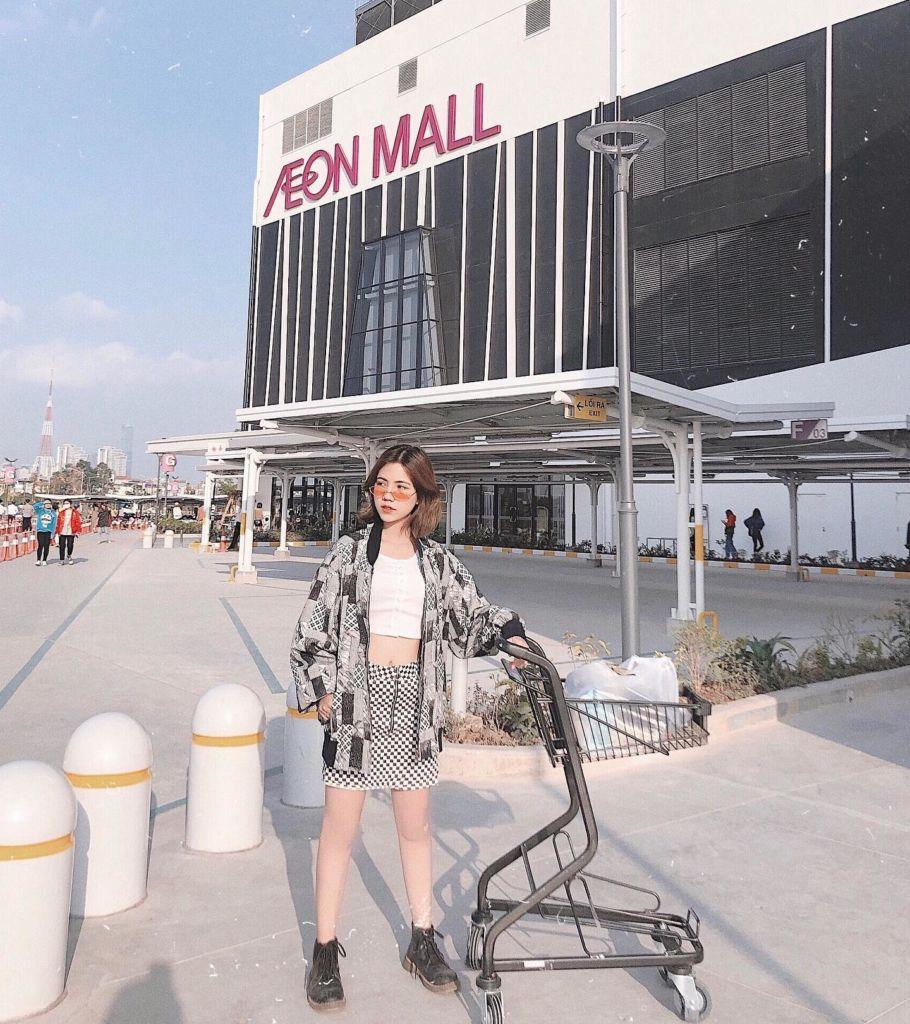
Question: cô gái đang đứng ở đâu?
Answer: cô gái đang đứng trước trung tâm thương mai aeon mall